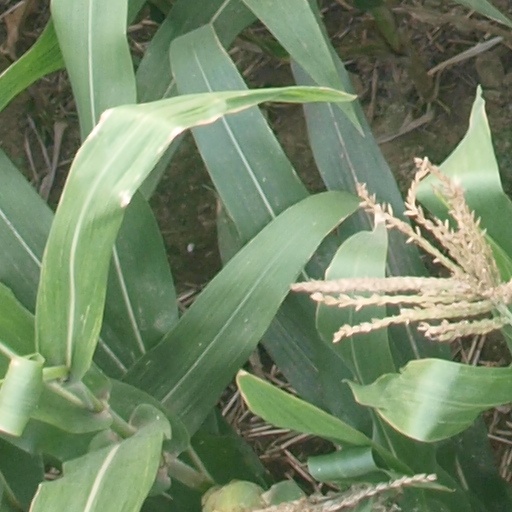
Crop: maize; corn